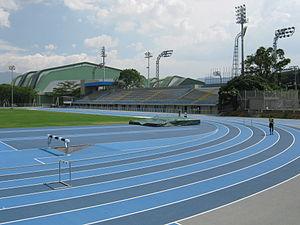
Les épreuves d'athlétisme lors des Jeux sud-américains de 2010 ont eu lieu du 20 au 23 mars 2010 à Medellín, en Colombie. Ces épreuves sont celles des Championnats d'Amérique du Sud d'athlétisme espoirs 2010.
Le Complexe sportif Atanasio-Girardot est un complexe sportif situé à Medellín comprenant un stade de football, Estadio Atanasio Girardot, une salle omnisports couverte, Coliseo Cubierto Iván de Bedout, un terrain de baseball, Diamante de Béisbol Luis Alberto Villegas, un vélodrome, Velódromo Martín Emilio Cochise Rodríguez, un stade d'athlétisme, Estadio de Atletismo Alfonso Galvis Duque, une salle omnisports auxiliaire, Coliseo Auxiliar Yesid Santos, une salle de jeu d'échec, des piscines avec équipement pour le plongeon ainsi que diverses autres installations sportives.